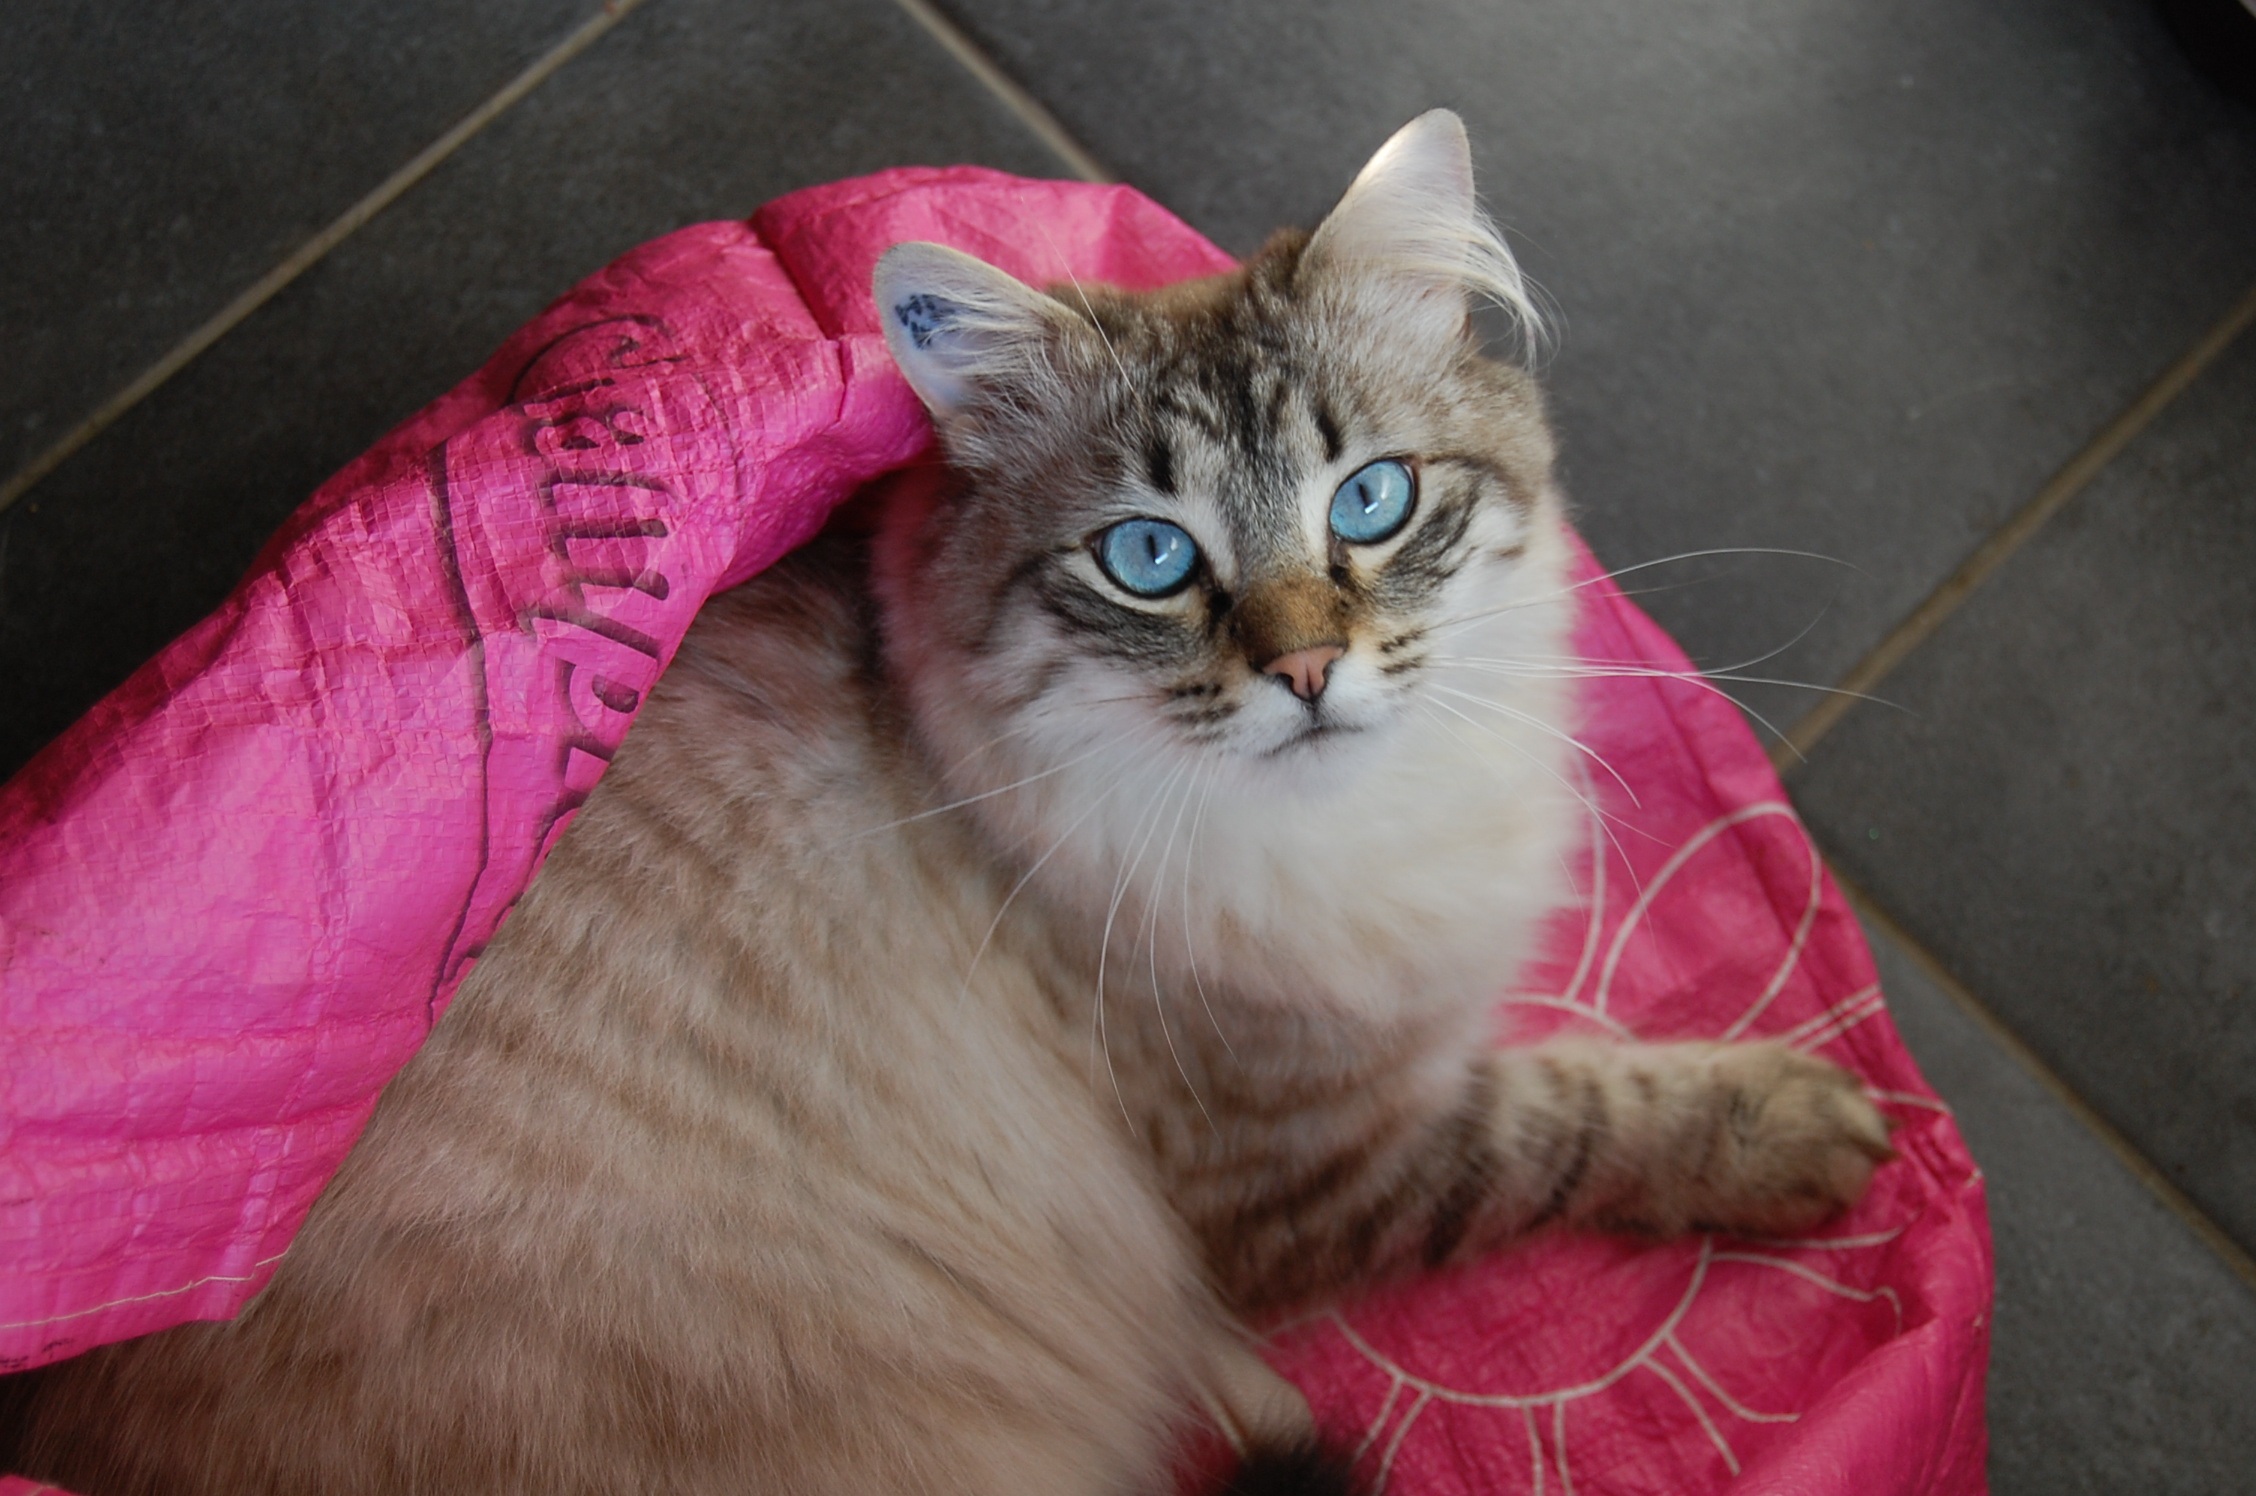
cat, mammal, nose, whiskers, vertebrate, cat head, long haired cat, small to medium sized cats, cat like mammal, domestic short haired cat, domestic long haired cat